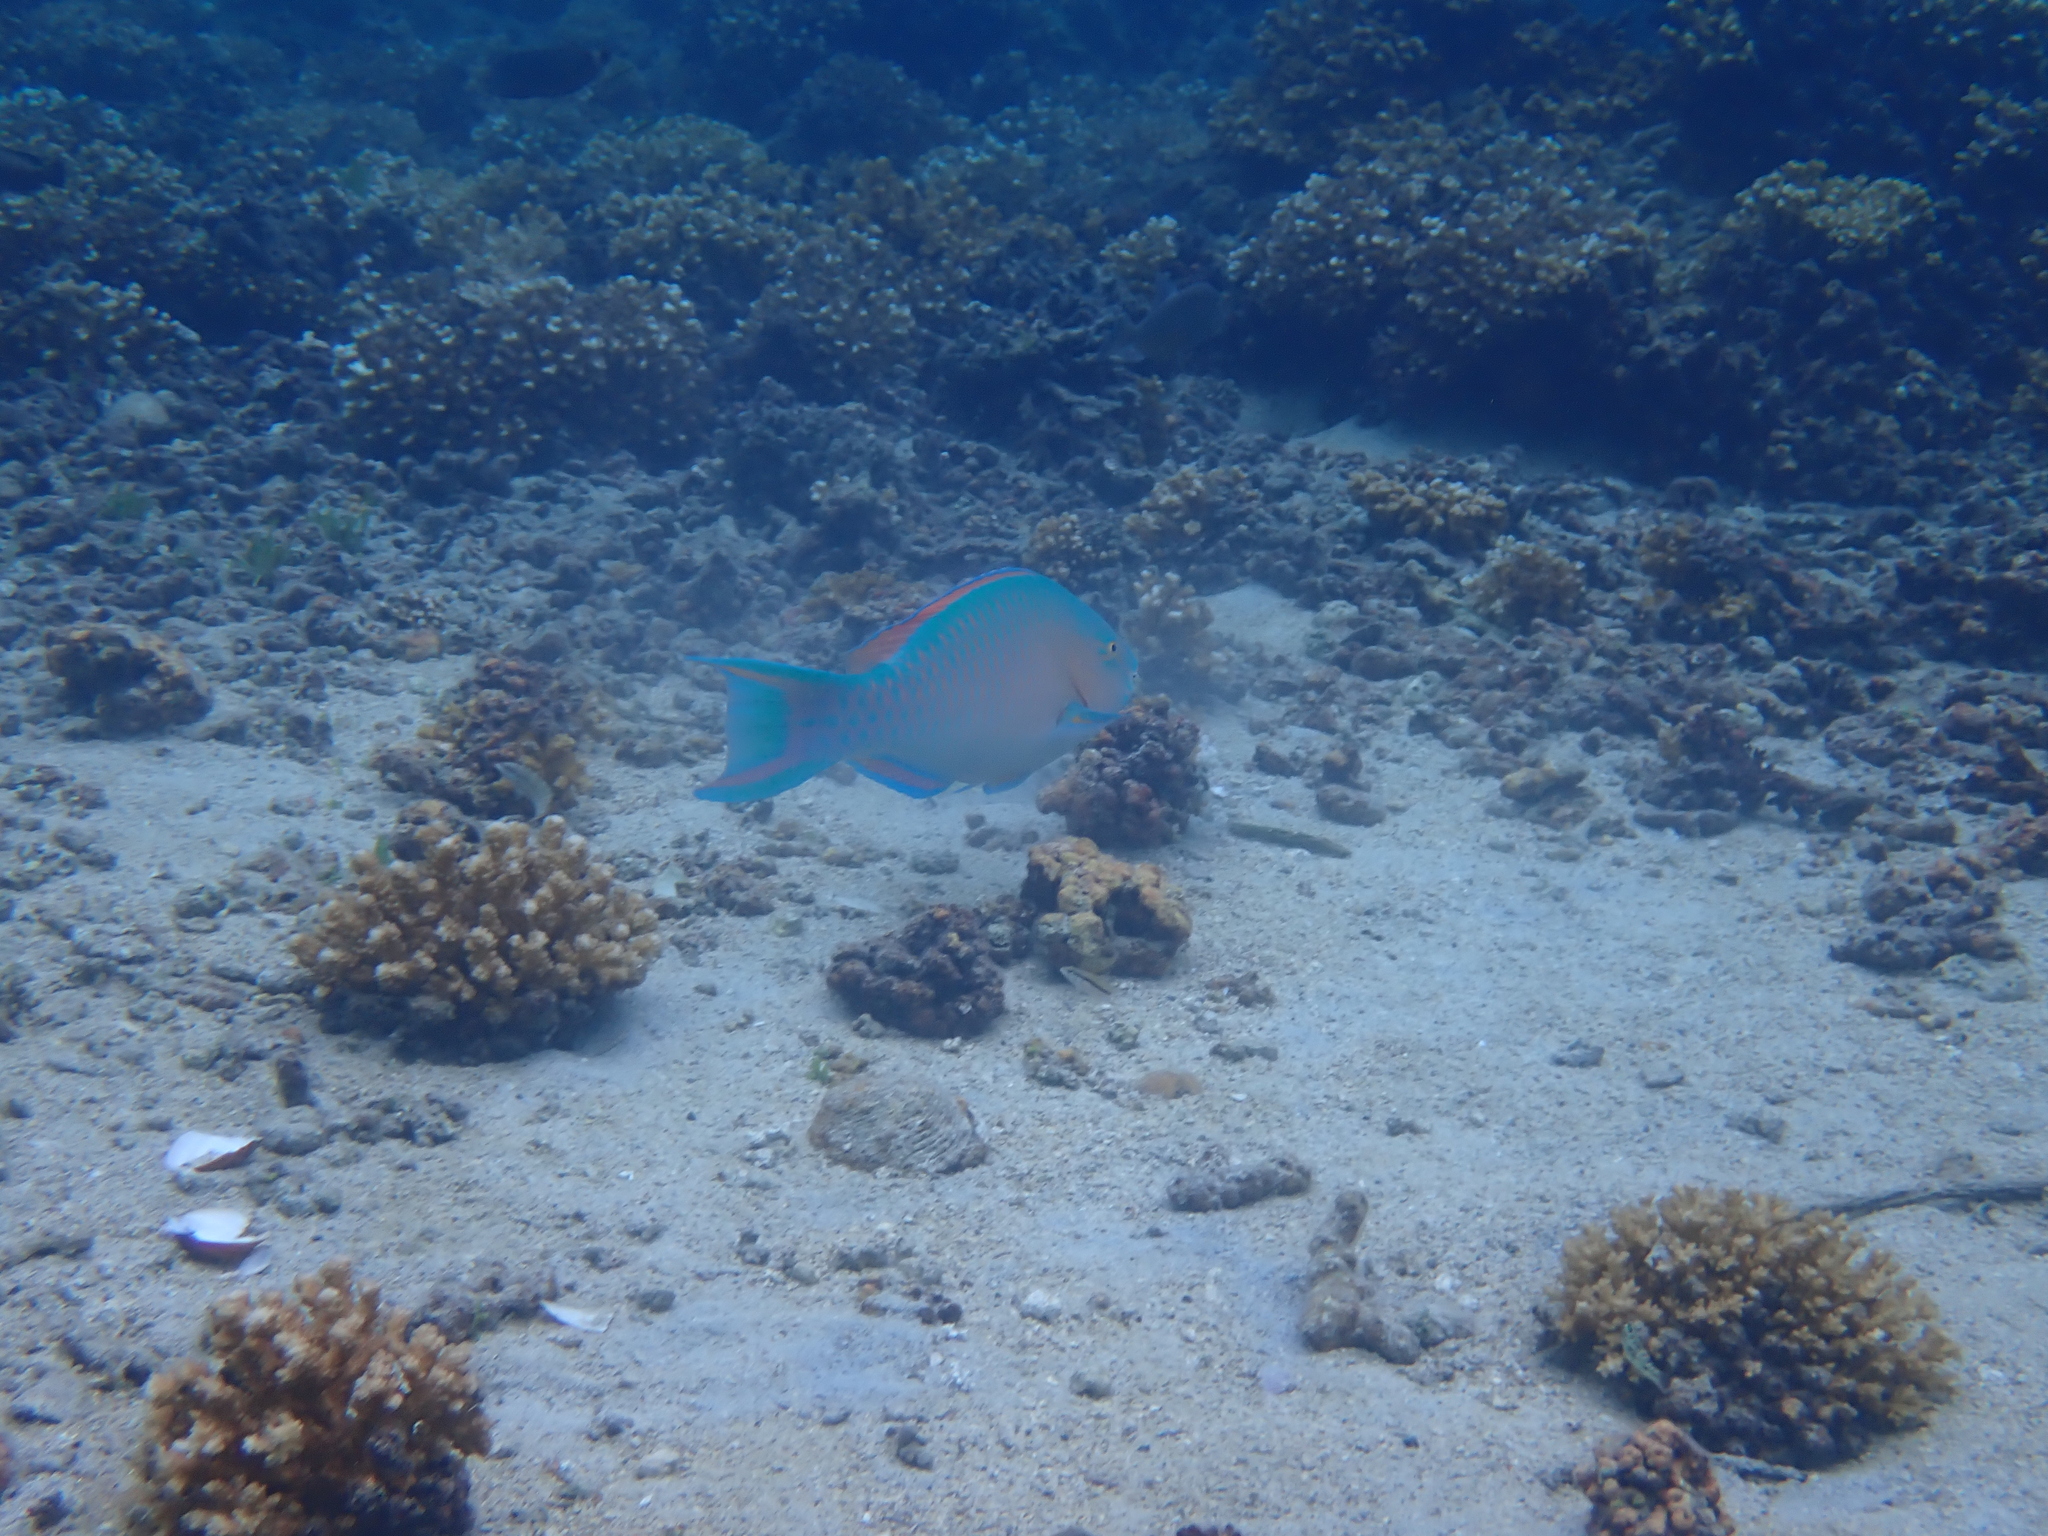
Scarus ghobban (Blue-barred Parrotfish)